Describe the emotion expressed in this image:  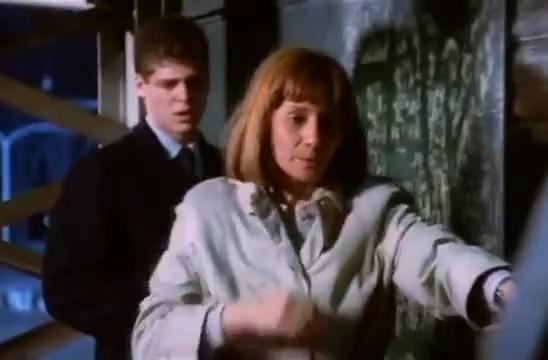
This person displays Suffering, valence and arousal with low intensity.